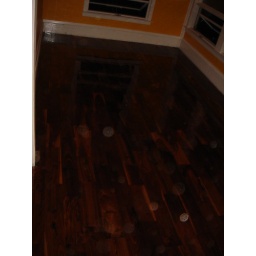
Shiny! In fact, this is the only floor in the house we did with a high gloss.